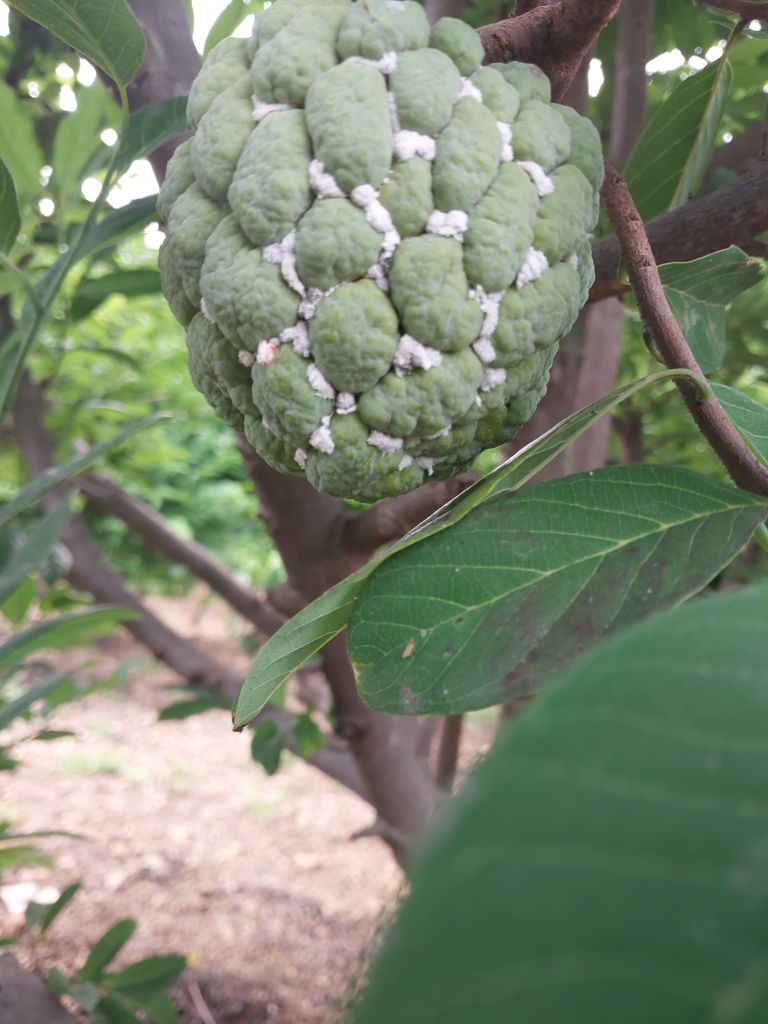
Disease label: Mealy Bug